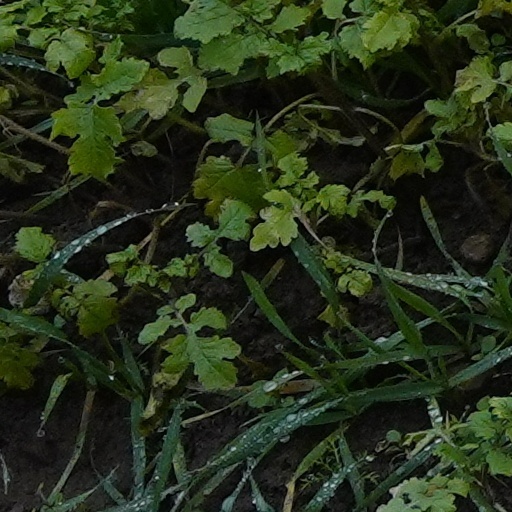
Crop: wheat